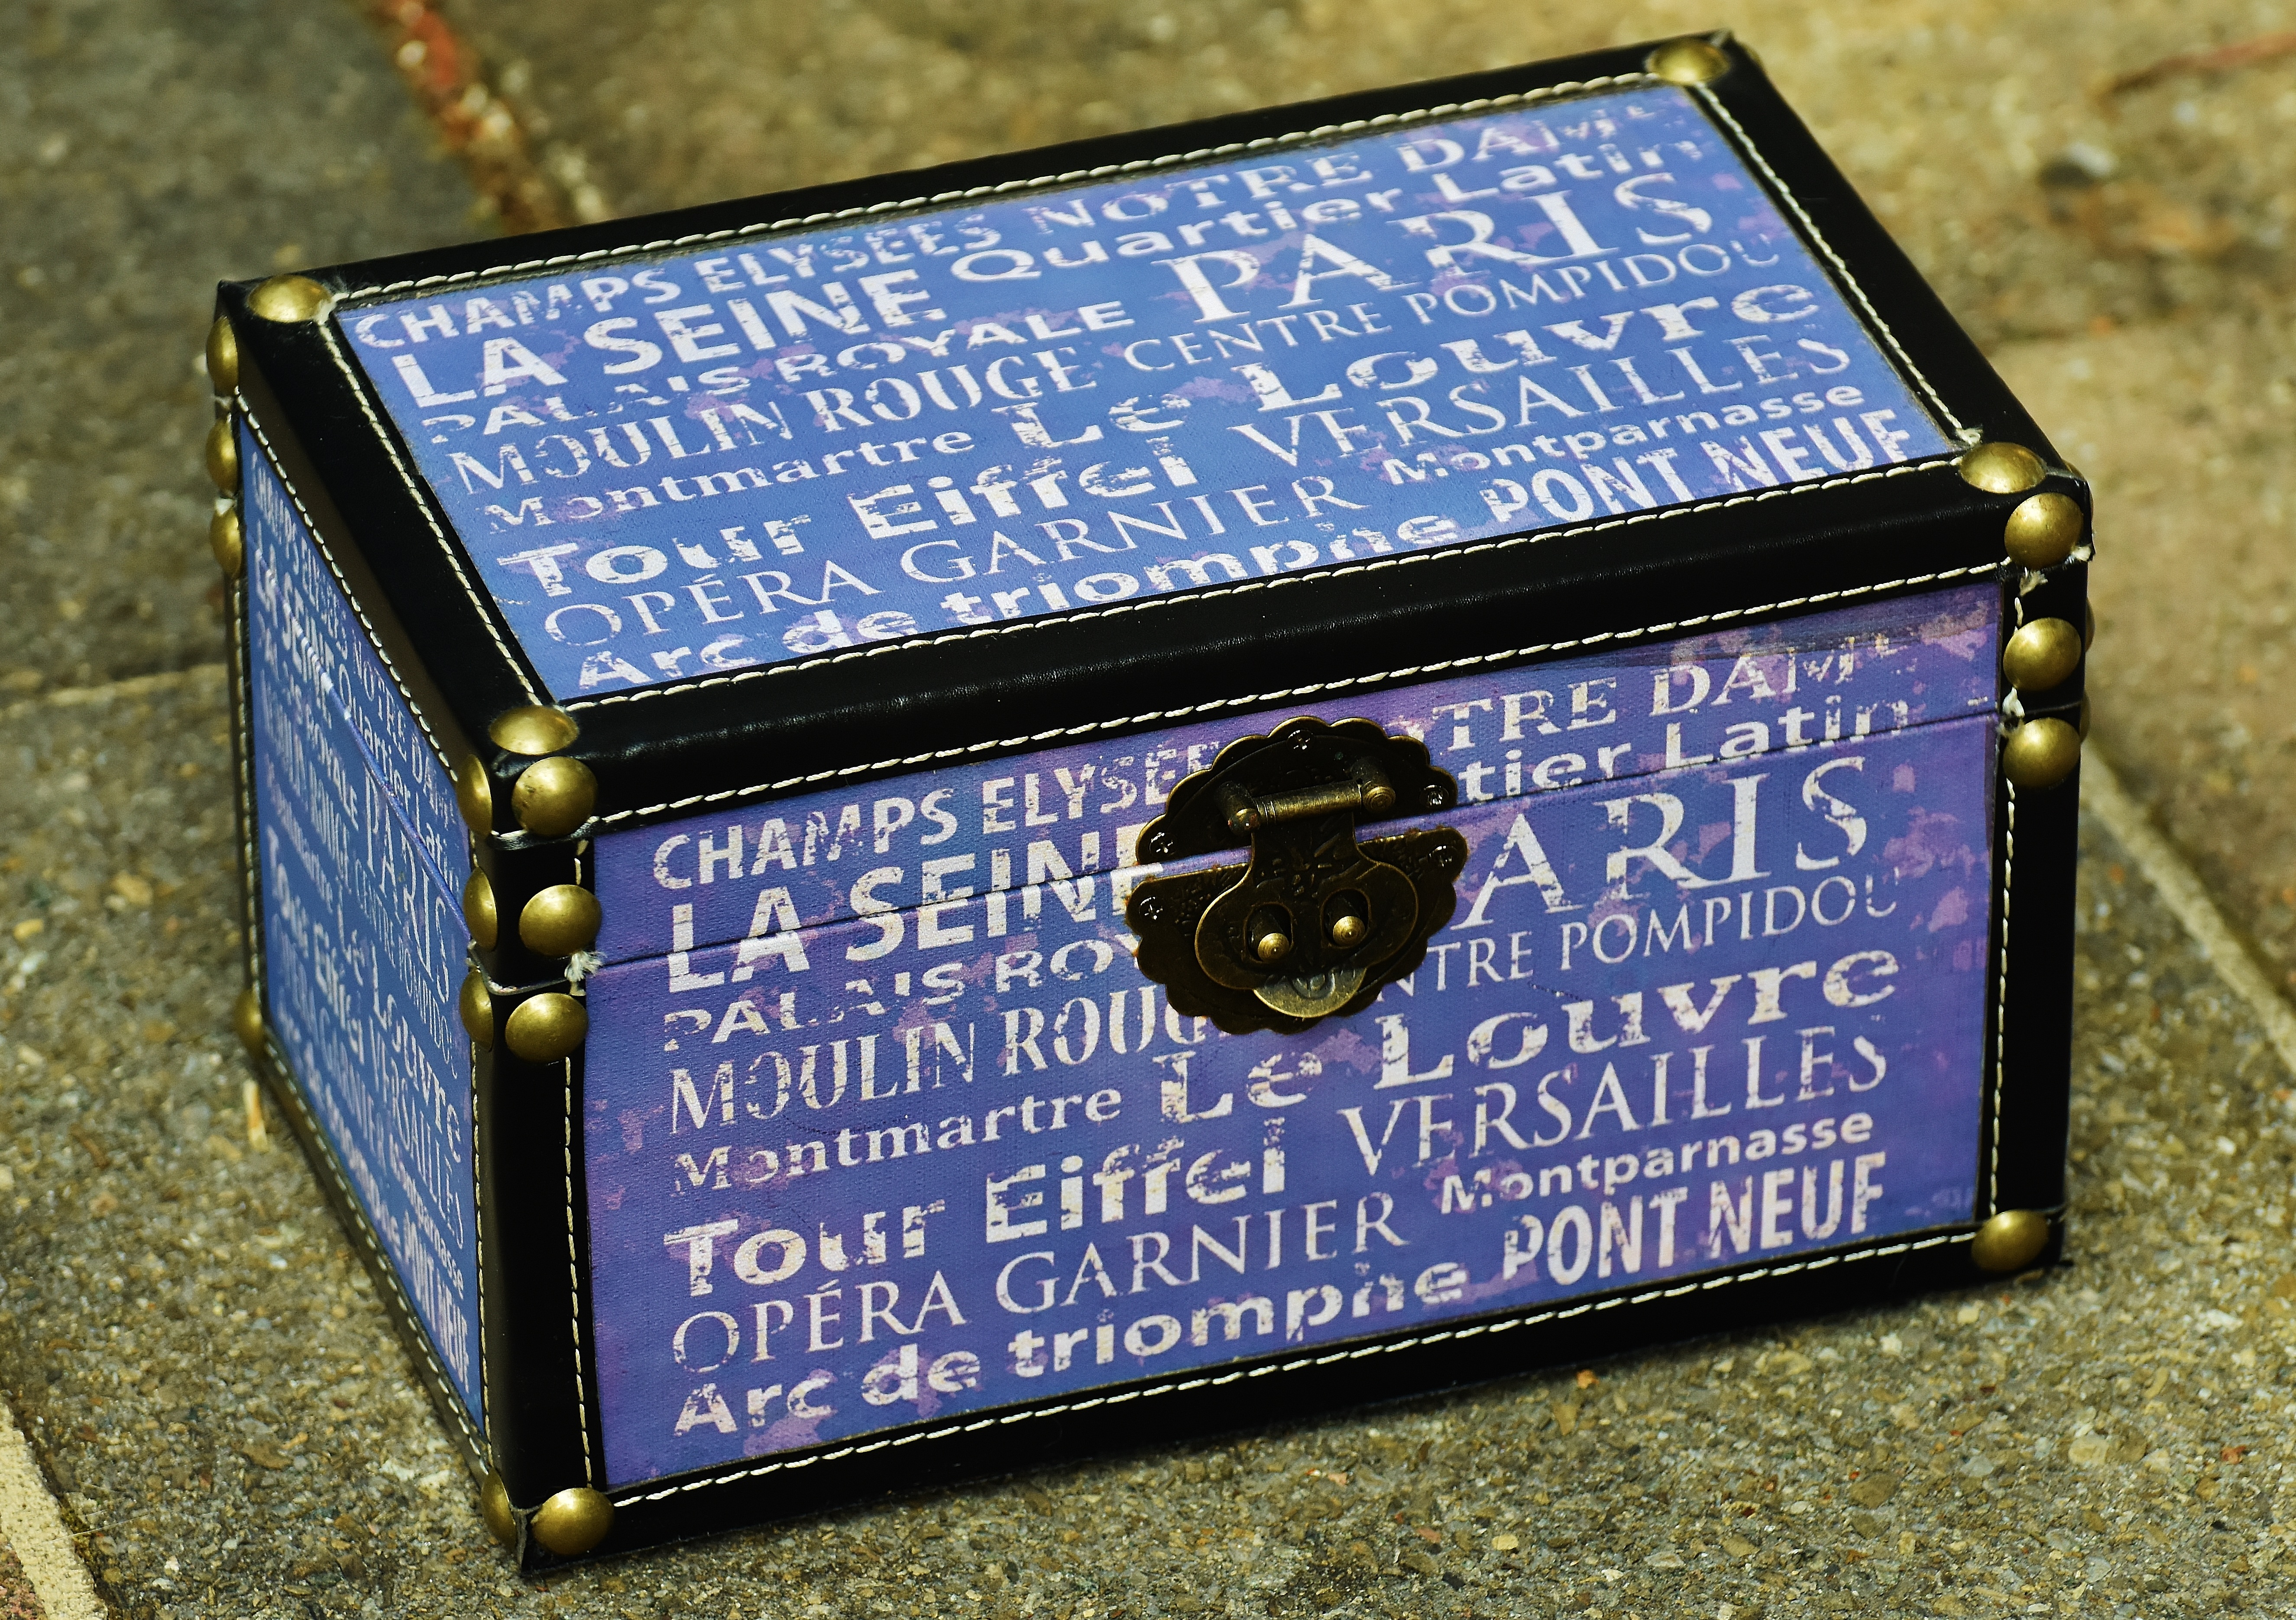
blue, box, luggage, ornament, chest, closure, casket